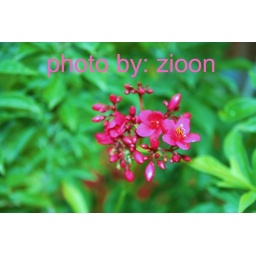
this flower goes to person this flower goes to another flower who i loveall by mymodel : to some onenote+ fave+ comment plzzz 3shan 5a6ry